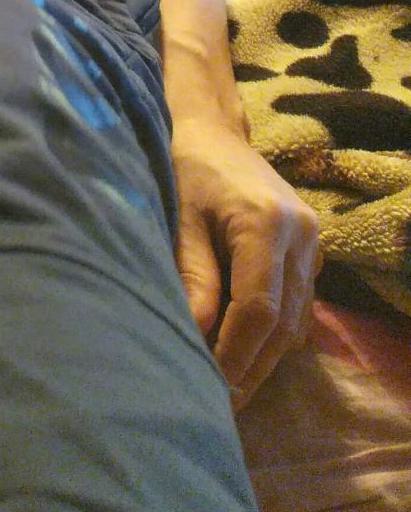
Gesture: no_gesture